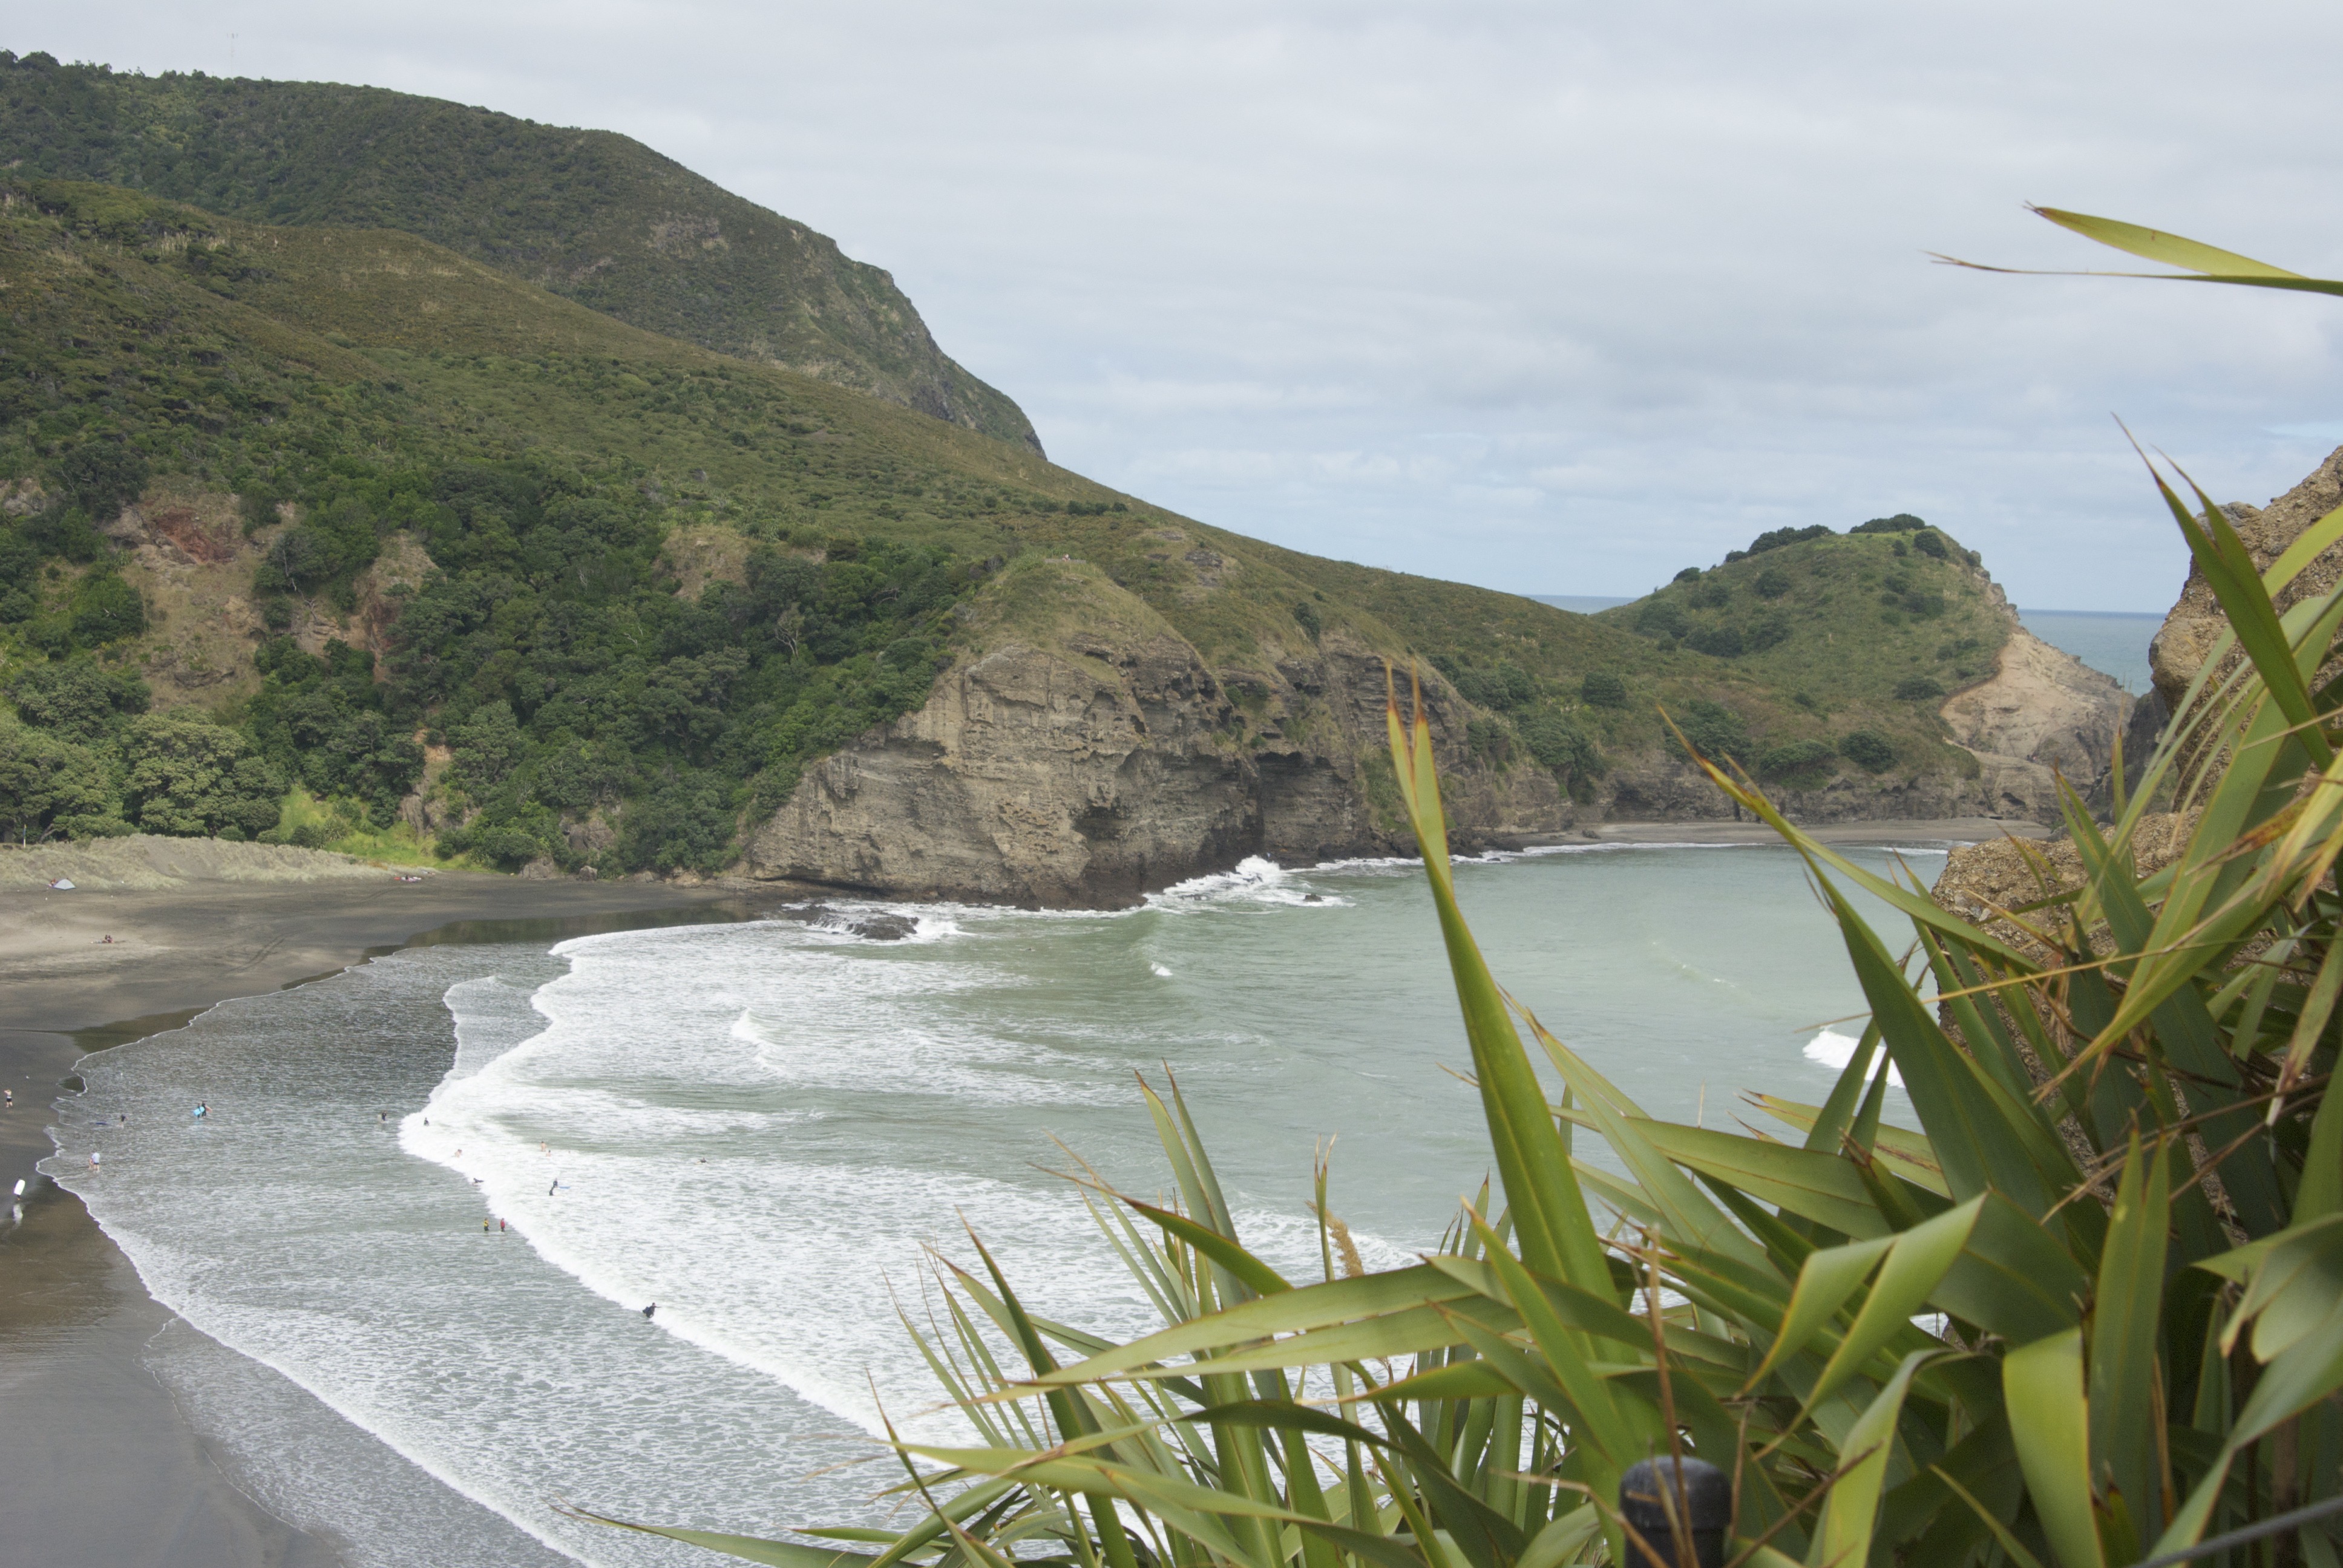
beach, landscape, sea, coast, water, nature, outdoor, sand, ocean, wilderness, mountain, sky, shore, wave, coastal, river, land, coastline, cliff, seaside, wild, environment, cove, tranquil, scenic, natural, scenery, bay, reservoir, terrain, body of water, marine, new zealand, tropics, cape, piha, geographical feature